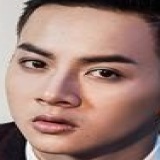
ca sĩ Hoài Lâm